The Secret of Madame Clapain

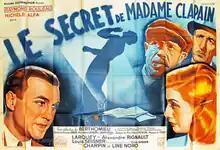

The Secret of Madame Clapain (French: Le secret de Madame Clapain) is a 1943 French crime film directed by André Berthomieu and starring Raymond Rouleau, Line Noro and Michèle Alfa.